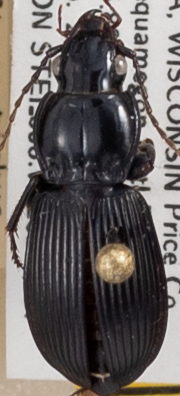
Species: Pterostichus coracinus
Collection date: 2021-07-27
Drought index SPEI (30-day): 0.312
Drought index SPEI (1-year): -0.128
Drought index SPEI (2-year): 1.13